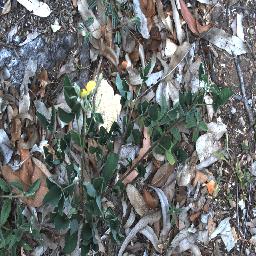
Label: negative